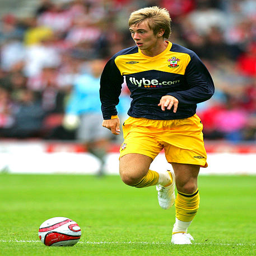
football player in action during the friendly match .